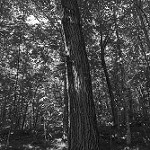
Label: B & W